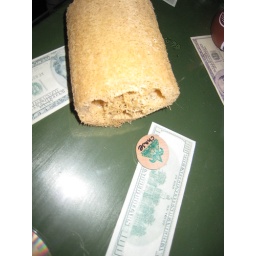
Porifera is the phylem of organism in the animal kingdom that includes water bound invertebrates and sponges.